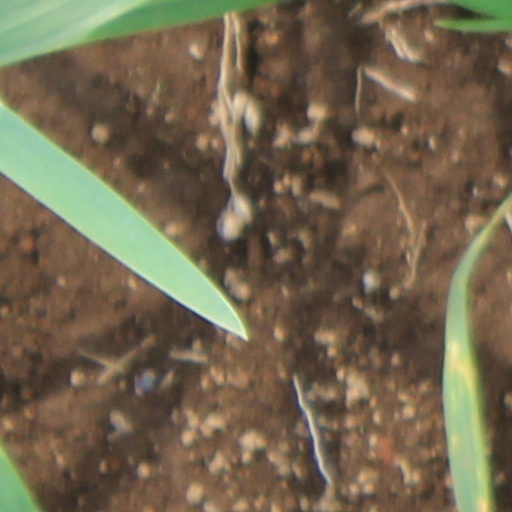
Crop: wheat